Brodifacoum

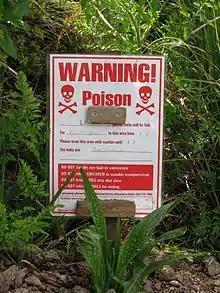
Notice about laying of brodifacoum baits in New Zealand

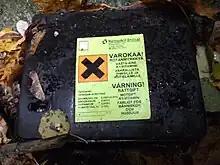
Baitbox containing brodifacoum in Finland

Brodifacoum is marketed under many trade names, including Arakus (Advansia), Biosnap, d-CON, Finale, Fologorat, Havoc, Jaguar, Klerat, Matikus, Mouser, Pestoff, Rakan, Ratak+, Rataquill Colombia, Ratshot Red, Rattex, Rodend, Rodenthor, Ratsak, Talon, Volak, Vertox, and Volid.